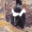
Label: skunk